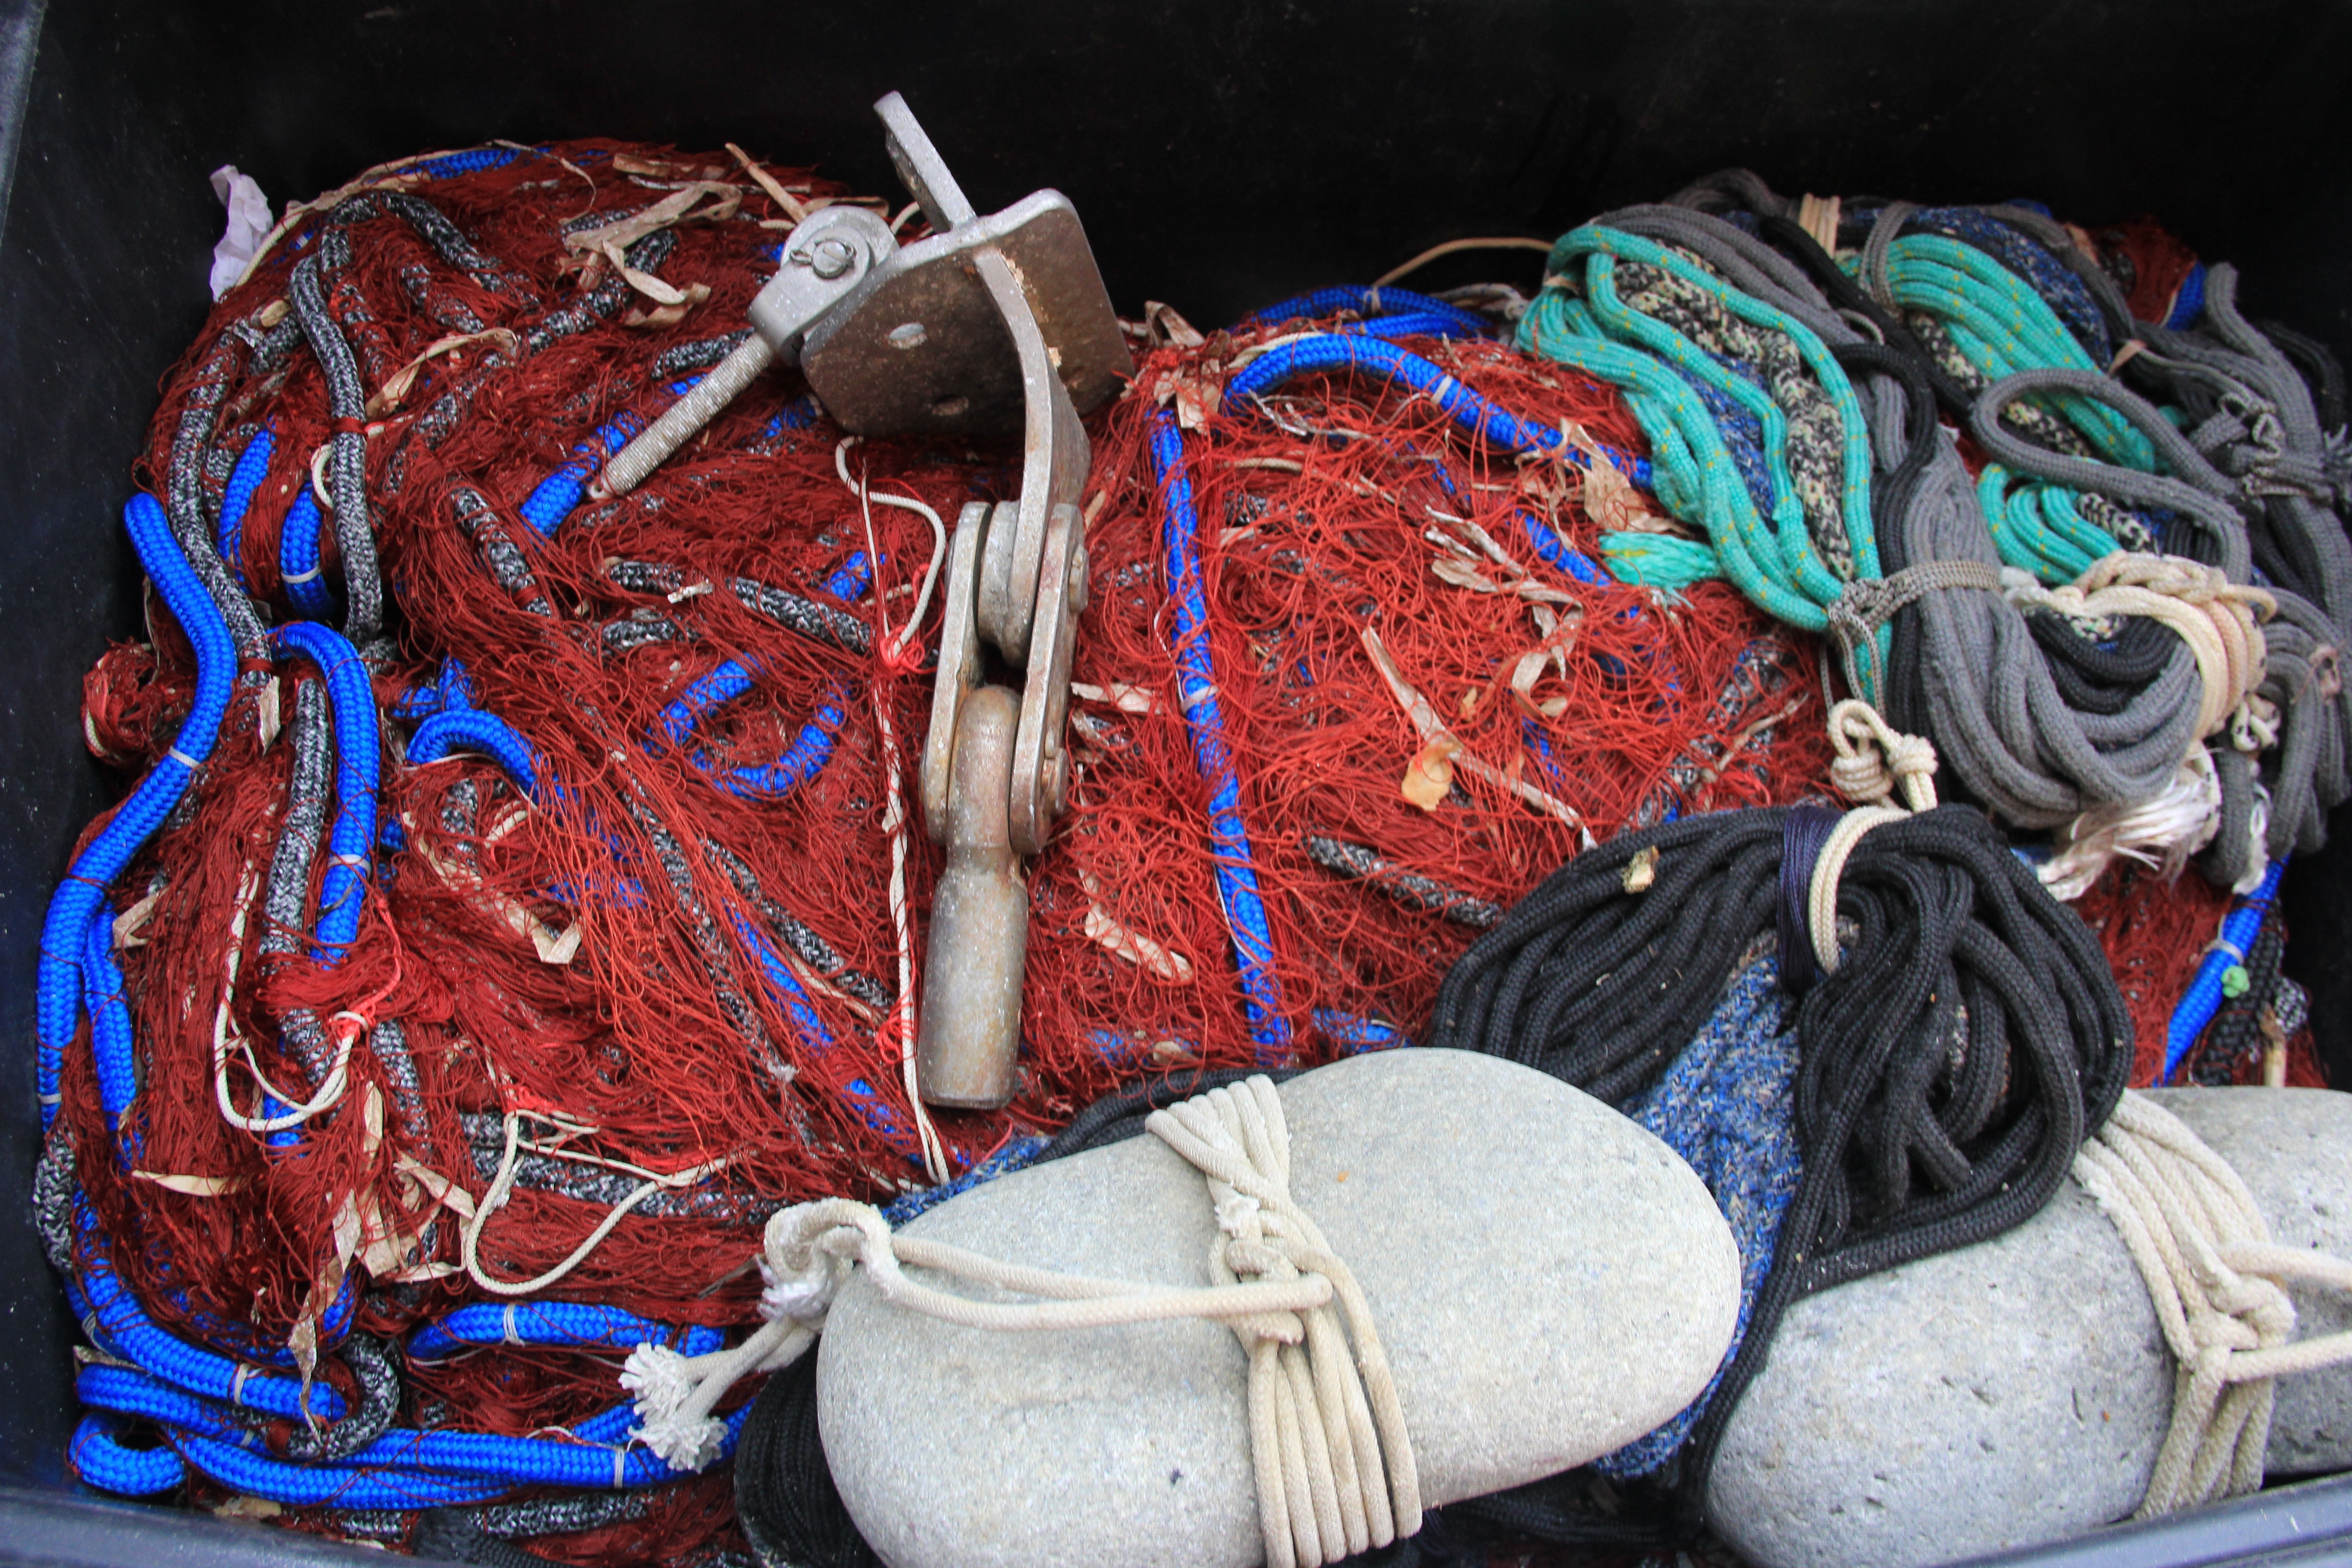
rope, recreation, fishing, braid, thread, textile, gravel, bob, fishing nets, fisherman's net